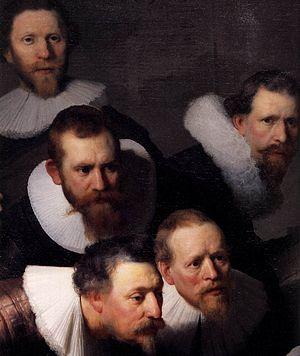
La Leçon d'anatomie du docteur Tulp est une peinture à l'huile sur toile de 169,5 × 216,5 cm réalisée par Rembrandt en 1632.